Beverly, Massachusetts

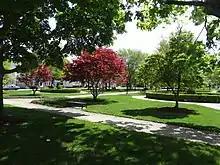
Beverly Common

The city has five K–4 elementary schools: Ayers Ryal Side, Centerville, Cove, Hannah, and North Beverly. The city's sole middle school is Beverly Middle School, which finished construction in 2018. Beverly Middle School serves residents in grades 5–8.